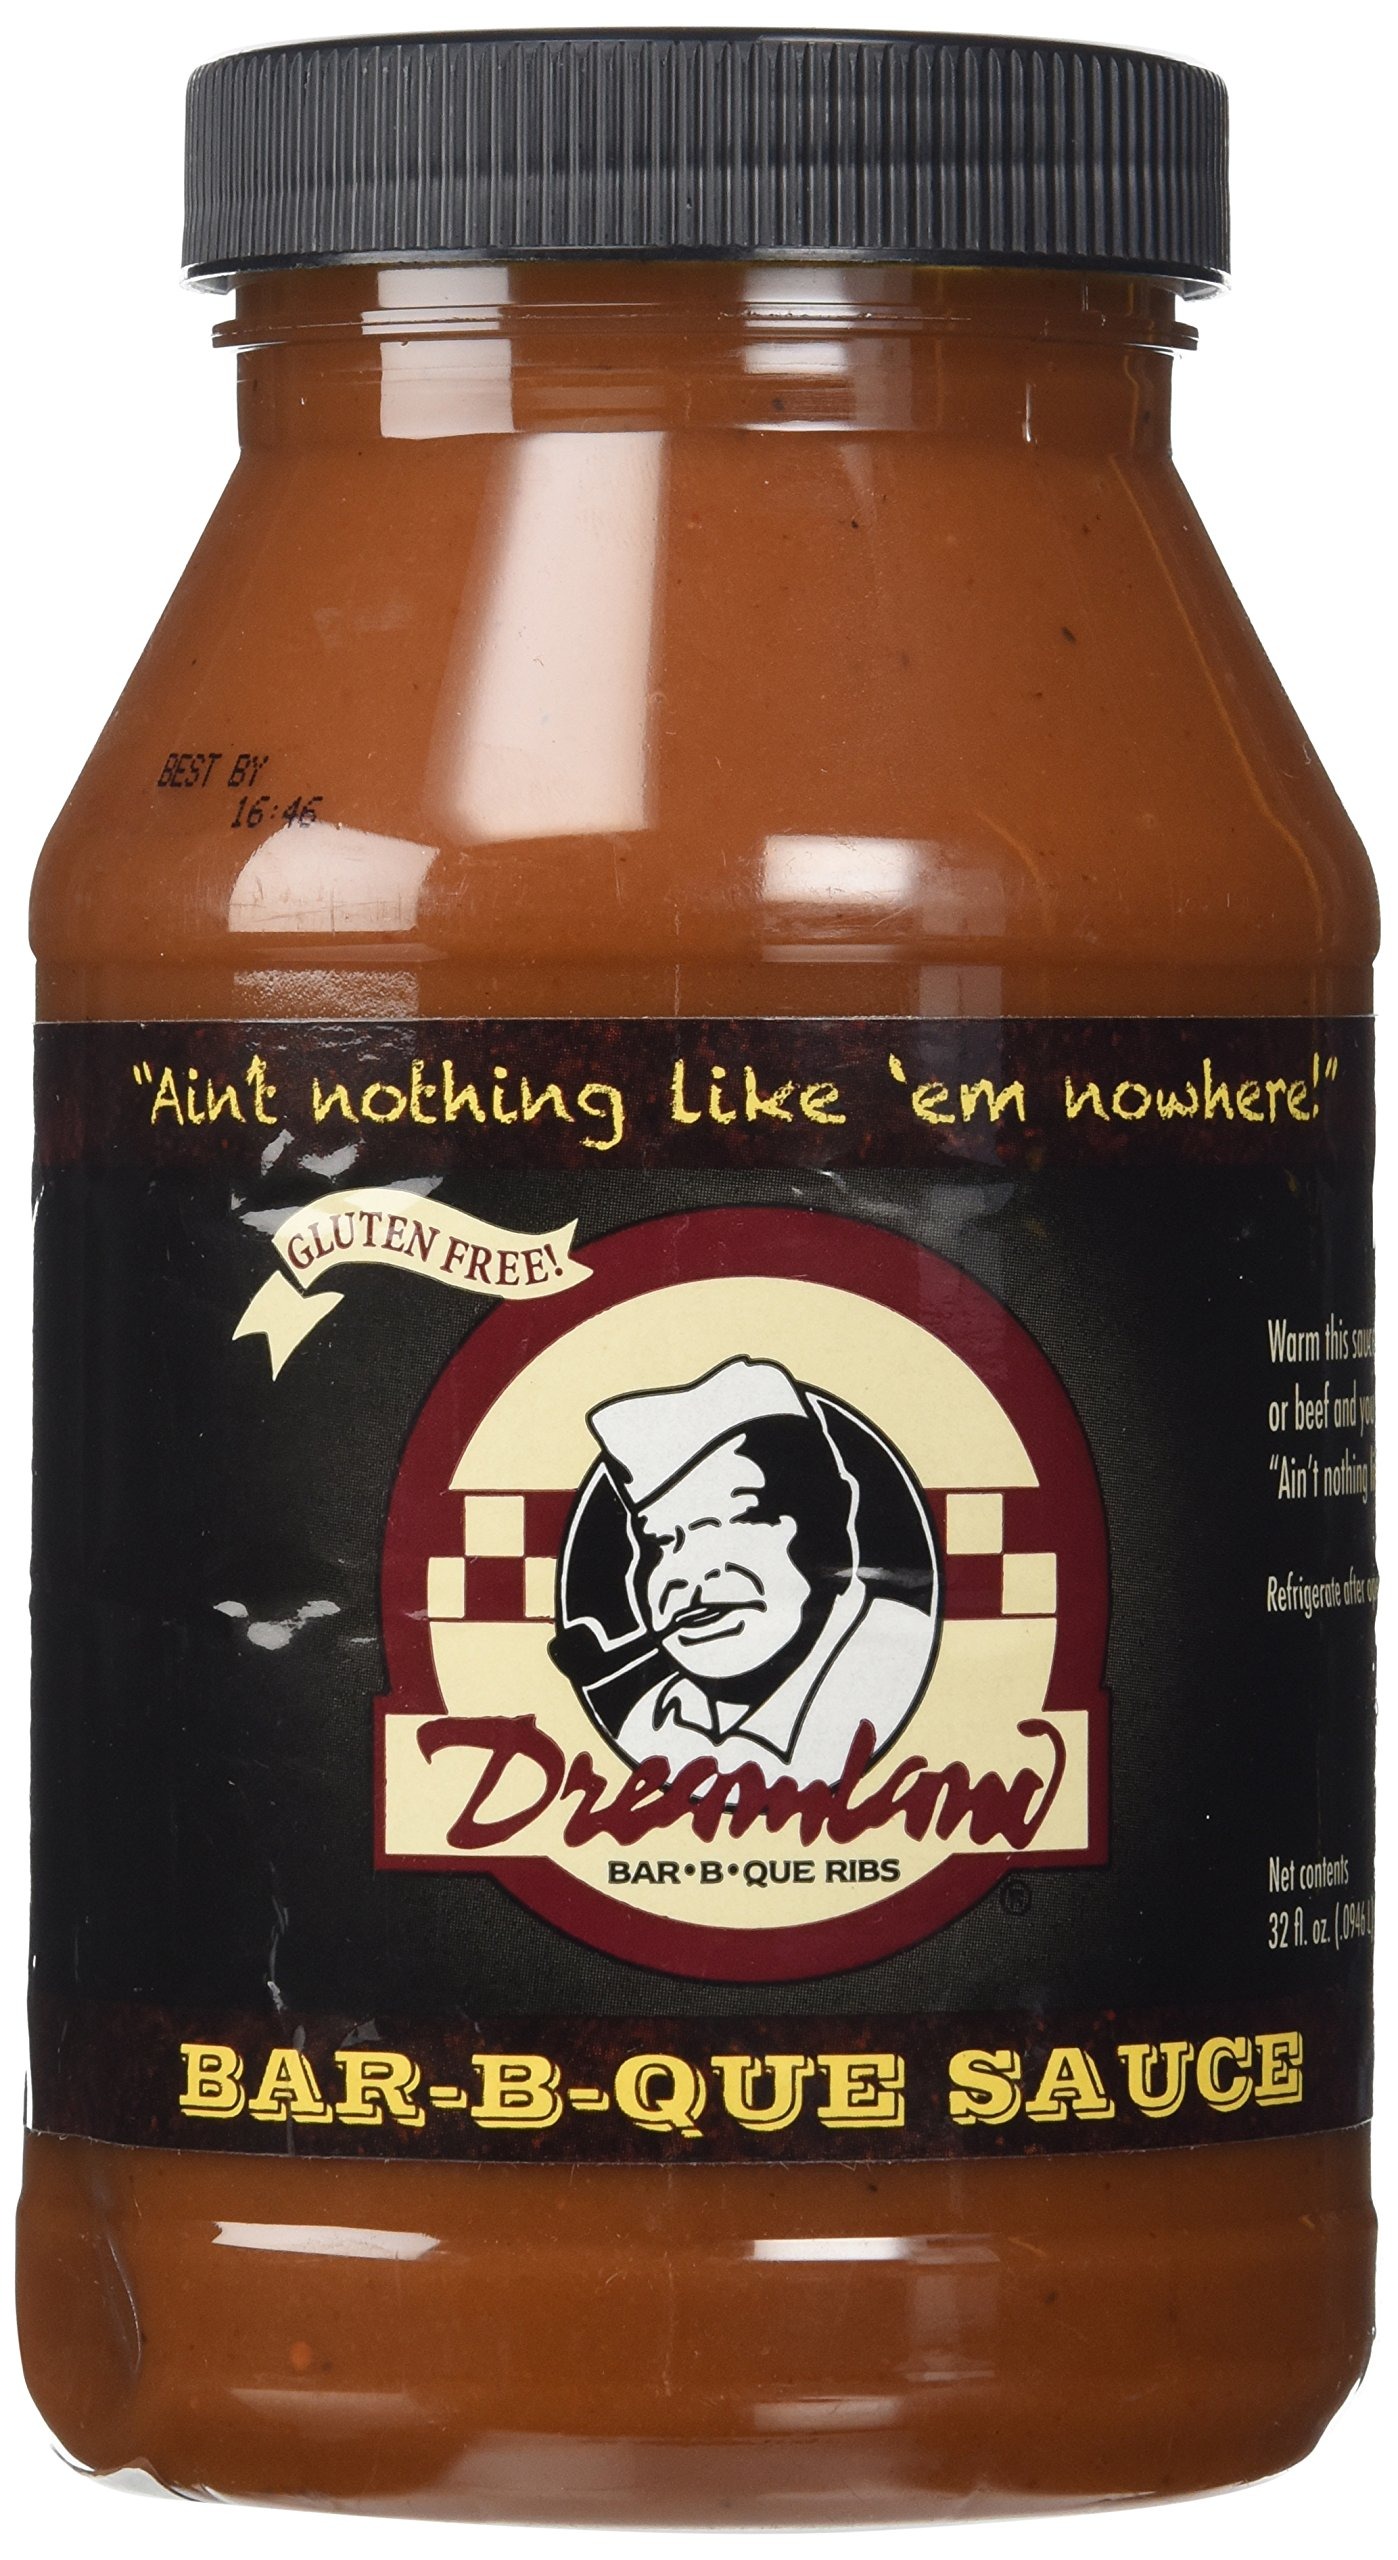
Item Name: Dreamland Bar-b-que Sauce 32oz
Bullet Point 1: Ain’t Nothing Like ‘Em Nowhere
Bullet Point 2: Great on Ribs and White Bread
Bullet Point 3: Wonderful on Chicken, Pork, Beef, Sausage, and Salads Too
Bullet Point 4: A Football Tailgate Favorite
Bullet Point 5: Championship Flavor from Tuscaloosa, Alabama for over 50 years
Product Description: A Southern tradition since 1958, Dreamland BBQ was started by John "Big Daddy" Bishop in Tuscaloosa, Alabama. Over 60 years later, Dreamlands is recognized as one of the best barbecue restaurants in the country by Forbes, USA Today, Livability, etc. Add a little southern flare to your bbq today.
Value: 32.0
Unit: Fl Oz

Price: 7.92